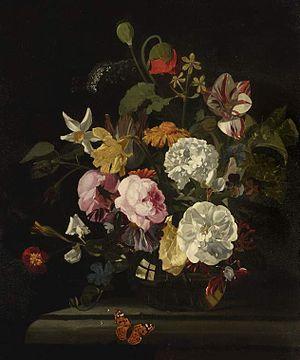
Cornelis Verelst, né en 1667 à Amsterdam et mort en 1734 à Londres, est un peintre de fleurs du XVIIIᵉ siècle originaire des Pays-Bas du Nord.